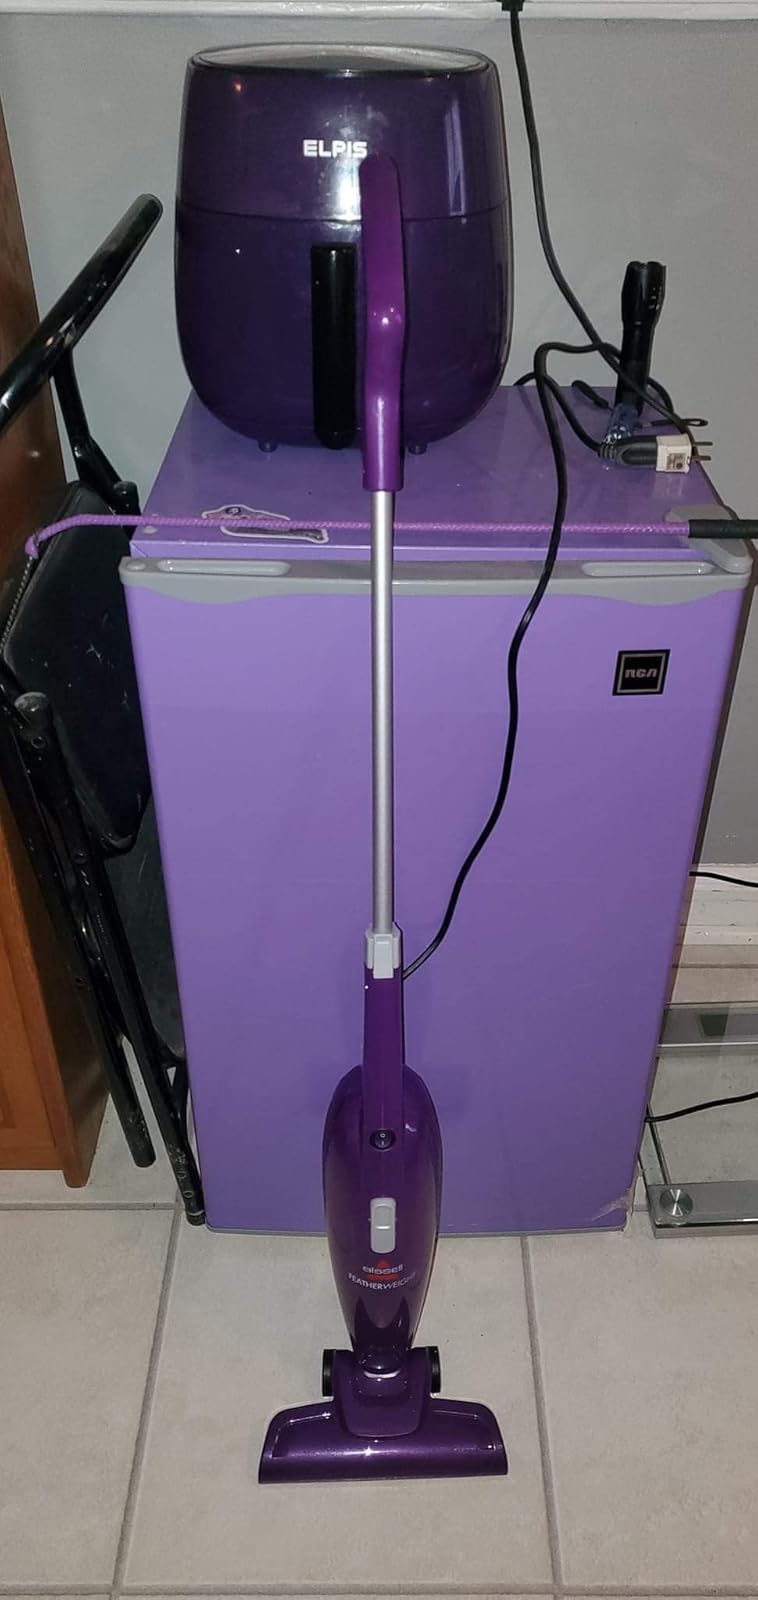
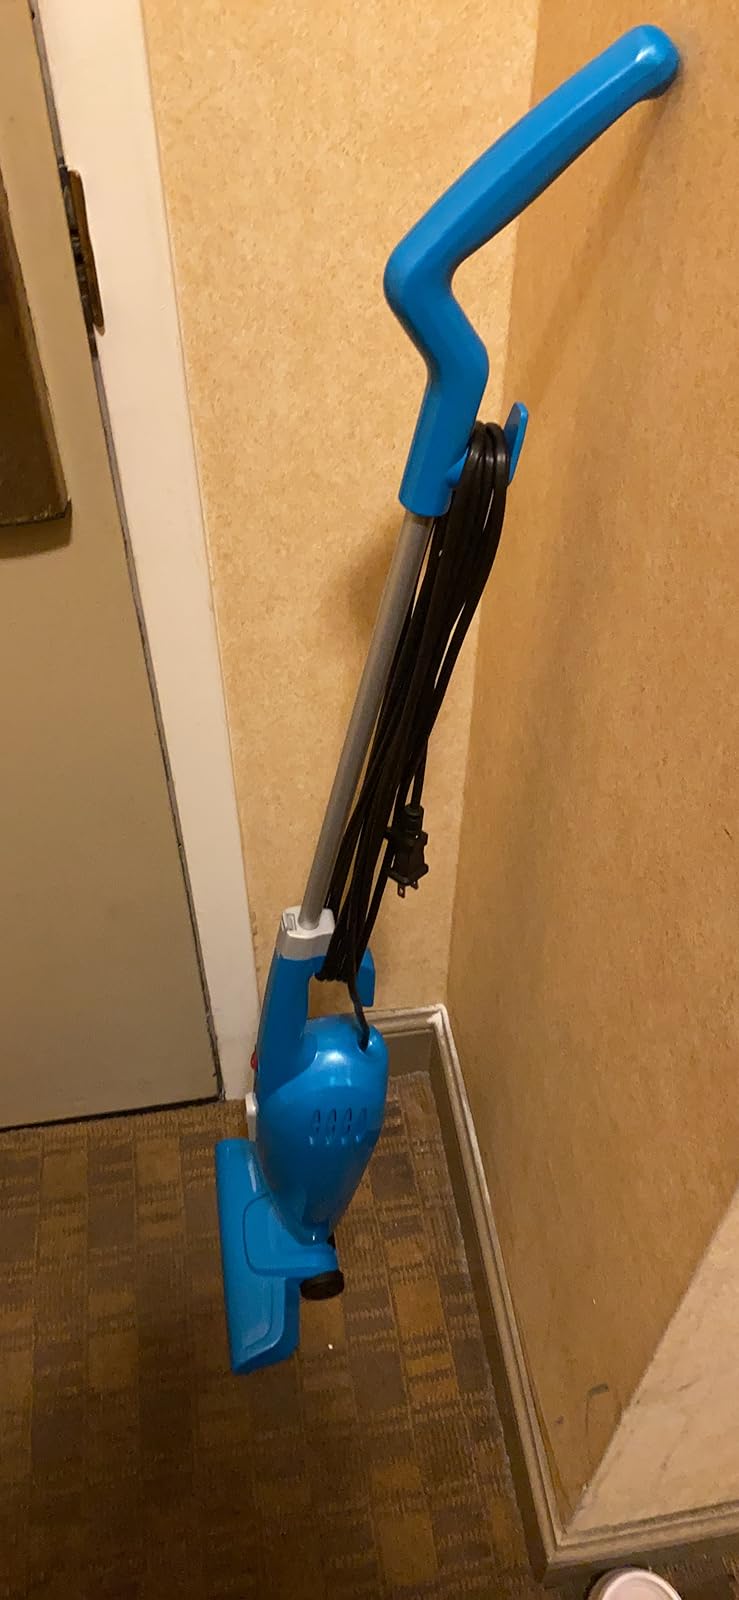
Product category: items_vacuum
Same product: no